Locked Out (film)

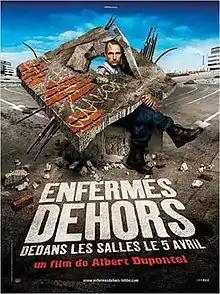
Theatrical release poster

Locked Out is a 2006 French film directed by and starring Albert Dupontel, and written by him in collaboration with Guillaume Laurant.